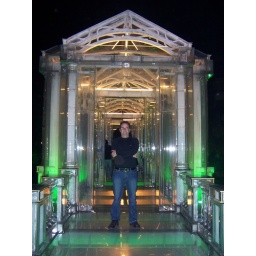
Glass house on the lake in Guilin